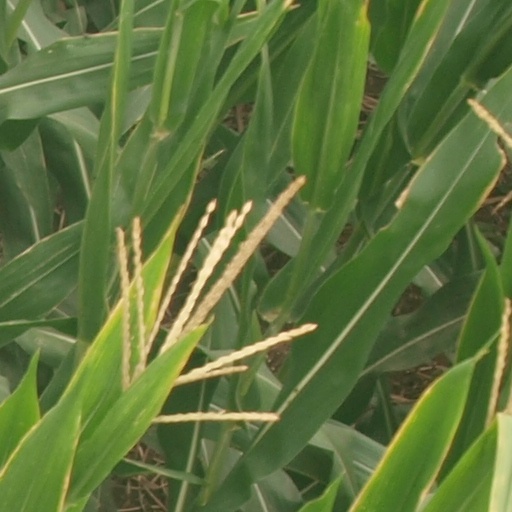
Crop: maize; corn